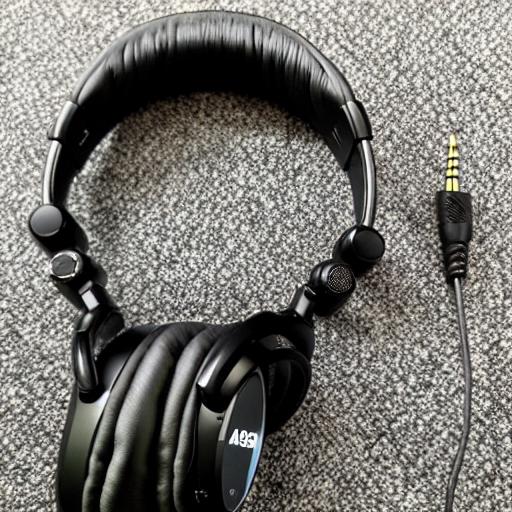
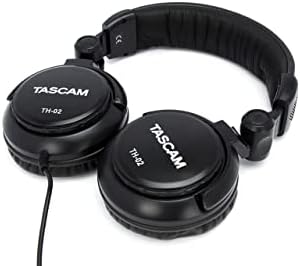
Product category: headphones
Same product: no